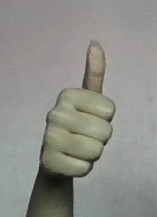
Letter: aleff